Lizzy Caplan

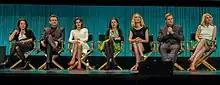
The cast of the TV show "Masters of Sex" in 2014

In 2013, she began playing 1960s human sexuality pioneer Virginia E. Johnson on the Showtime series "Masters of Sex". Caplan also provided her own vocals for a cover version of the song "You Don't Know Me" in the "Masters of Sex" episode "Phallic Victories". Her performance on the show was well-reviewed, and on July 10, 2014, she was nominated for the Primetime Emmy Award for Outstanding Lead Actress in a Drama Series.